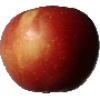
Label: Apple Braeburn 1